Mike Mrowicki

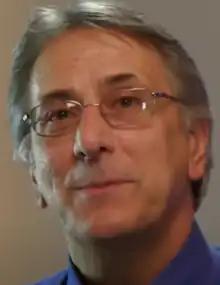
Mrowicki in 2013

Mike Mrowicki is an American politician who has served in the Vermont House of Representatives since 2009.